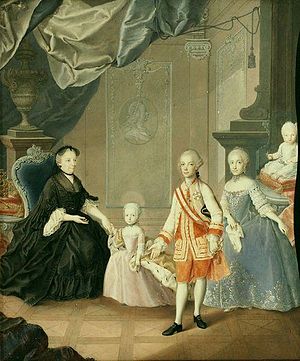
Maria Theresia af Østrig (1767-1827) / Biografi / Tidlige liv
Familieportræt fra 1768 af Storhertug Peter Leopold af Toscana med sin mor Maria Theresia, hustru Maria Ludovika og deres to ældste børn Maria Theresia (med sin farmor i hånden) og Frans.
Maria Theresia var en østrigsk ærkehertuginde, der var dronning af Sachsen fra maj til november 1827. Hun var datter af den tysk-romerske kejser Leopold 2. og gift med kong Anton 1. af Sachsen.